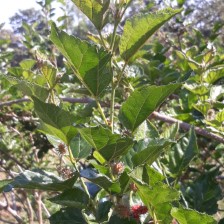
Variety: ChiangMai60